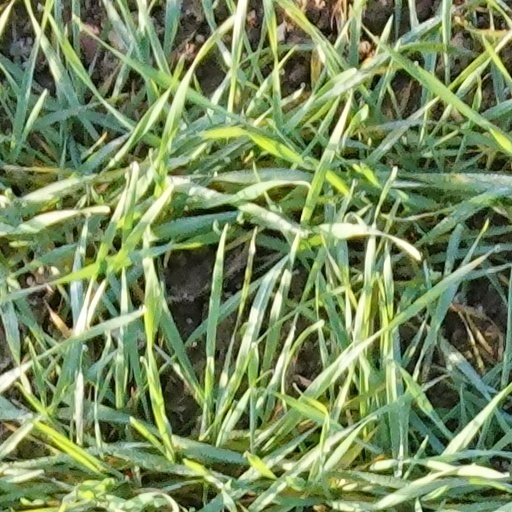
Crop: wheat